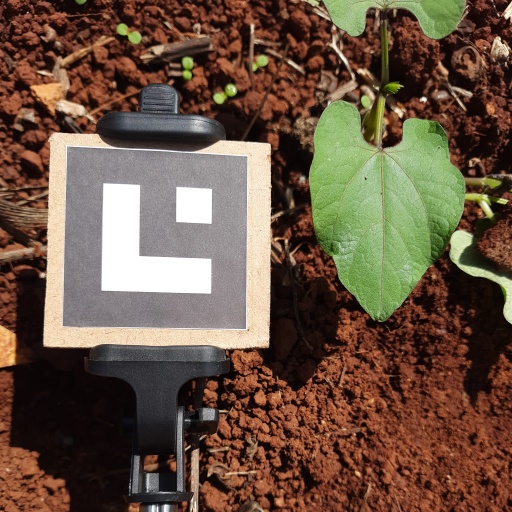
Observations: wavy surface, no eating holes, with soild dust, under sunlight